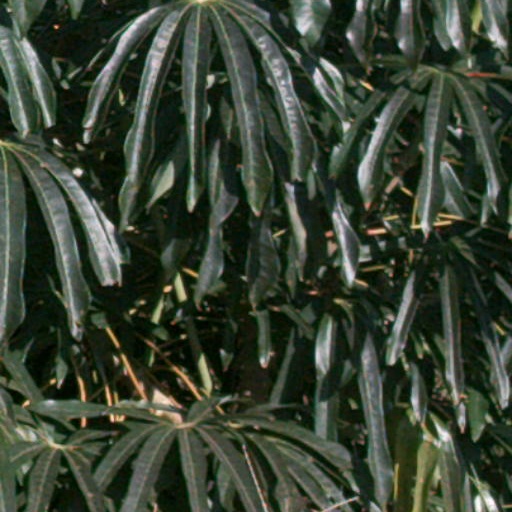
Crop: cassava